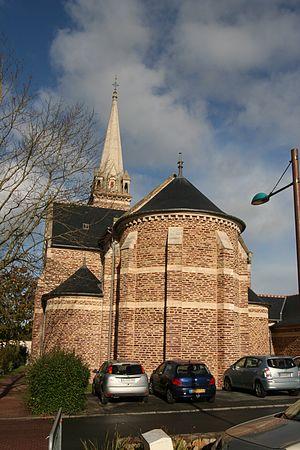
Église Saint-Joseph de La Chapelle-des-Fougeretz.